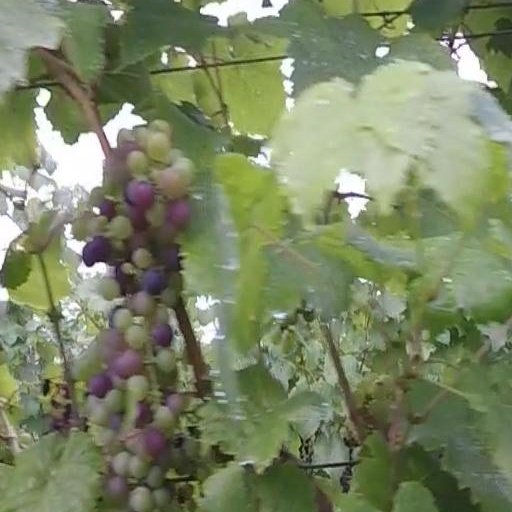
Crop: grape